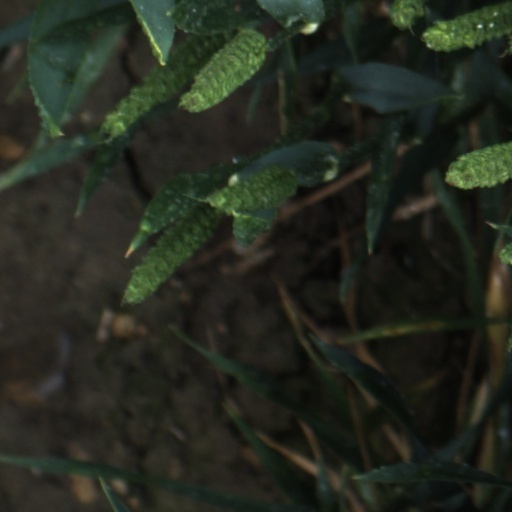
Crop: wheat